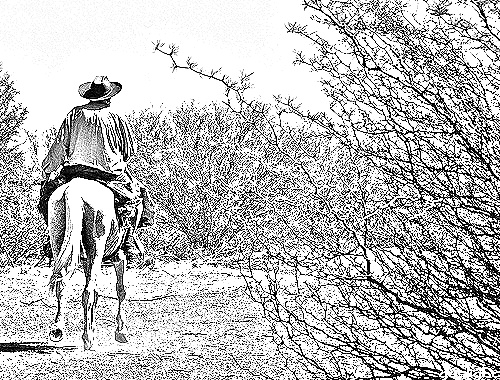
Portrait style: Sketch Portrait